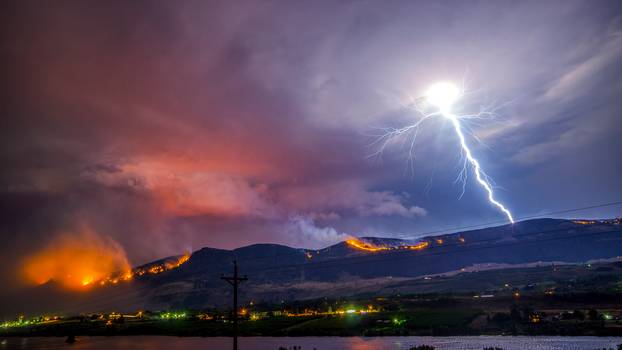
Label: No Watermark